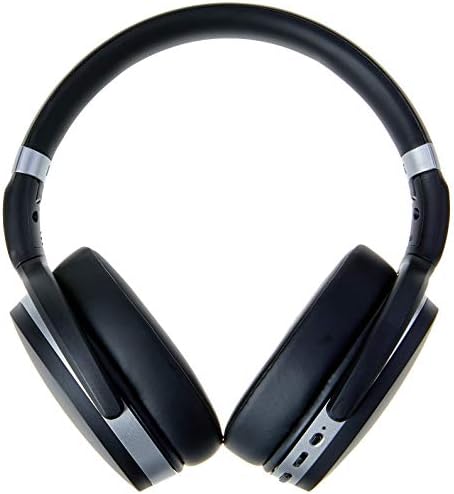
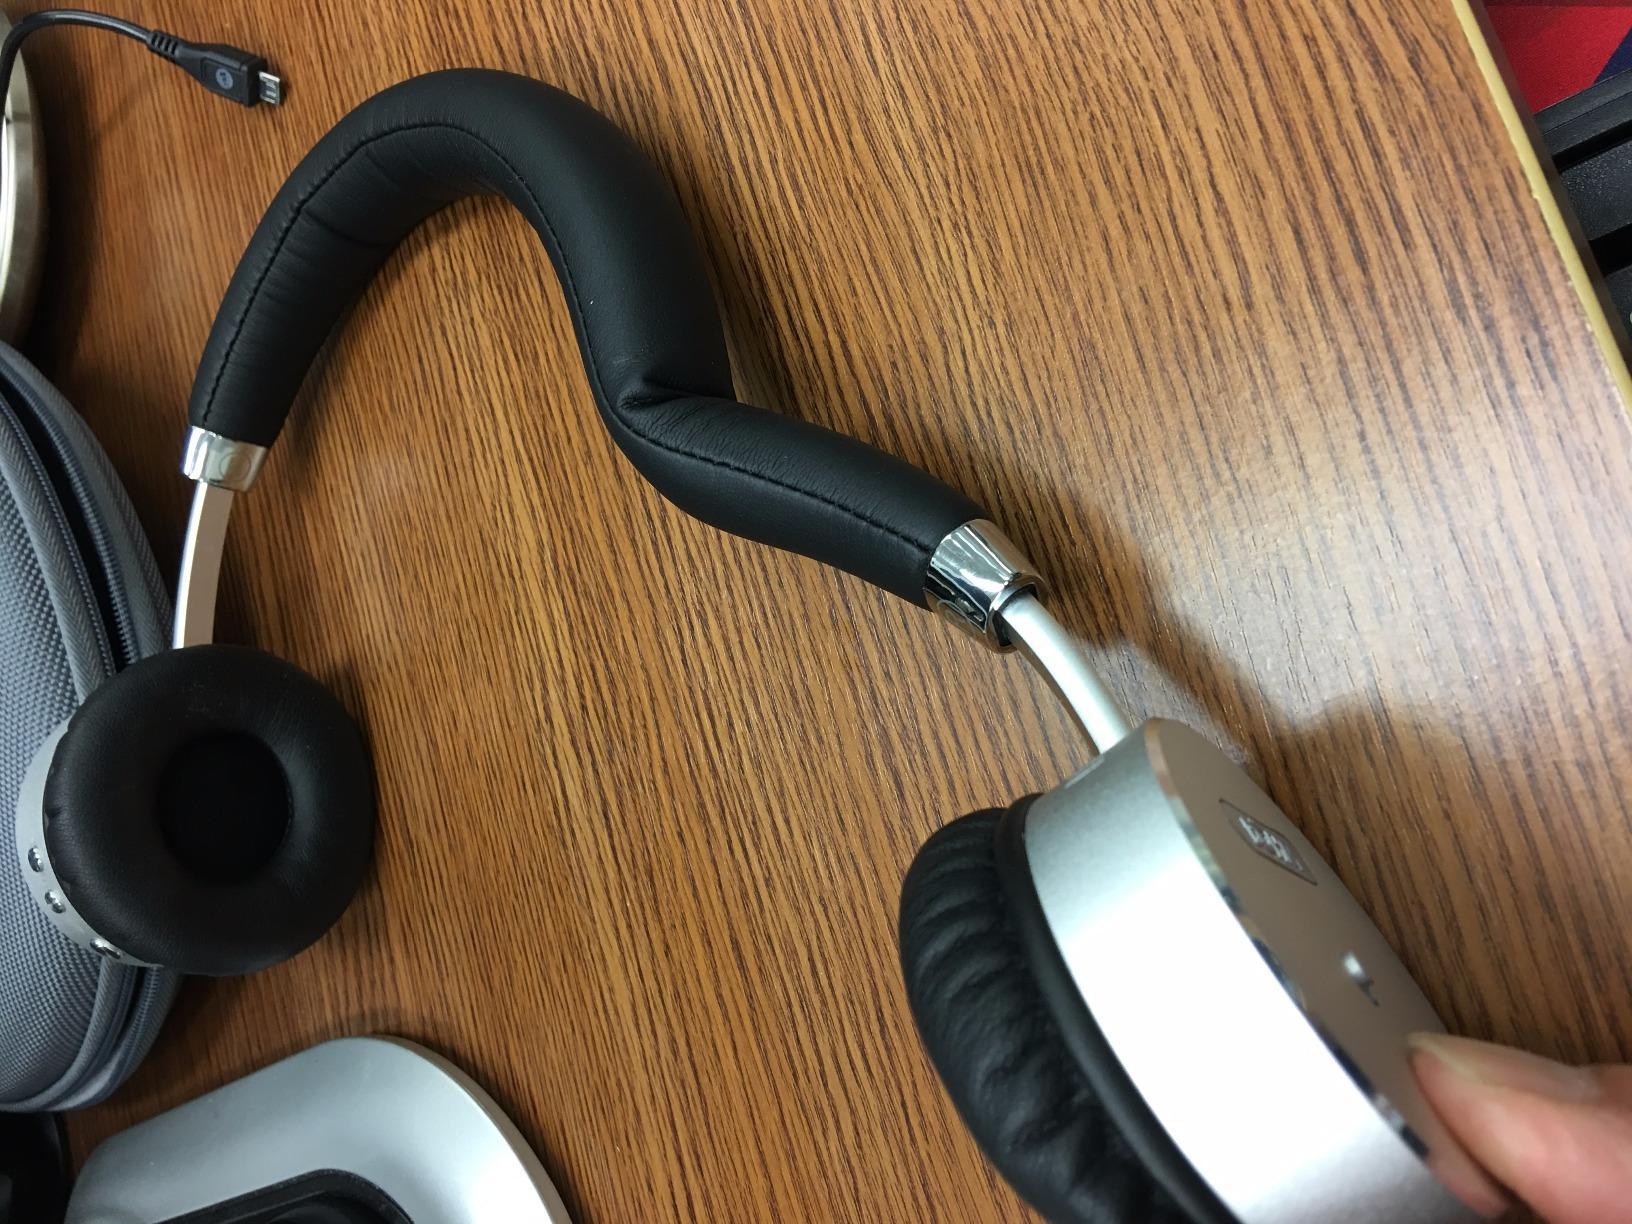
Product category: headphones
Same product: no